Boxpark

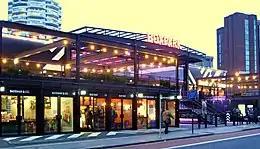
Boxpark Croydon

Boxpark is a food and retail park made out of refitted shipping containers in Britain. It was founded by Roger Wade, who described it as the "world's first pop-up mall". The first Boxpark was launched in Shoreditch in 2011, another was built in Croydon next to East Croydon station in 2016, and a third opened in Wembley in late 2018.